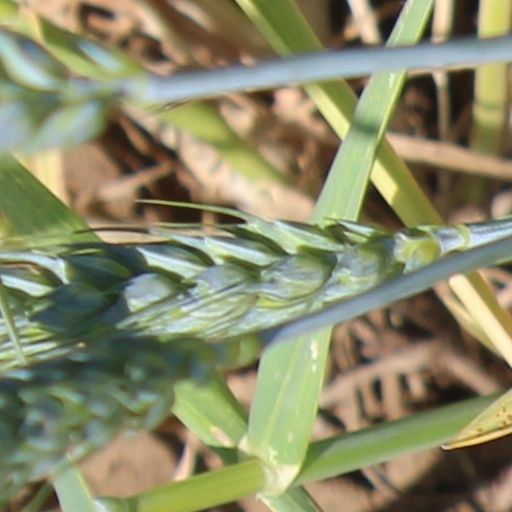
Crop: wheat